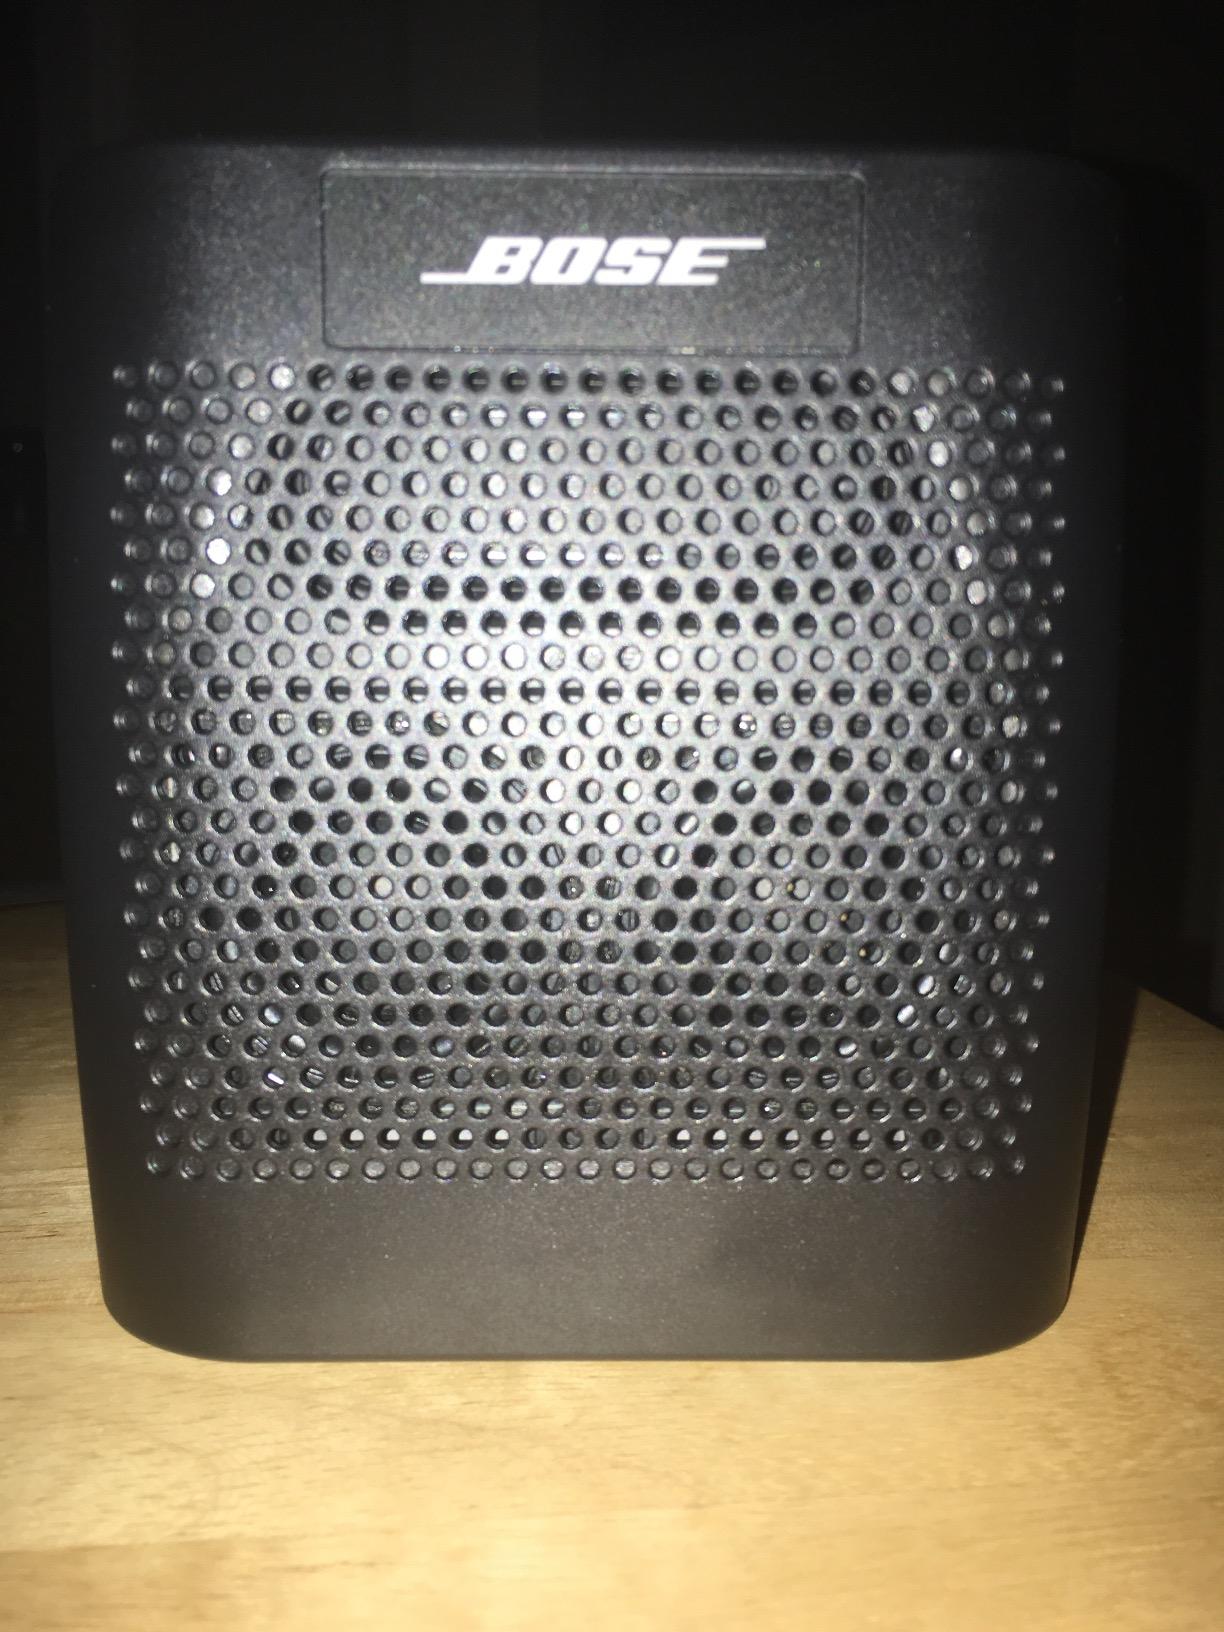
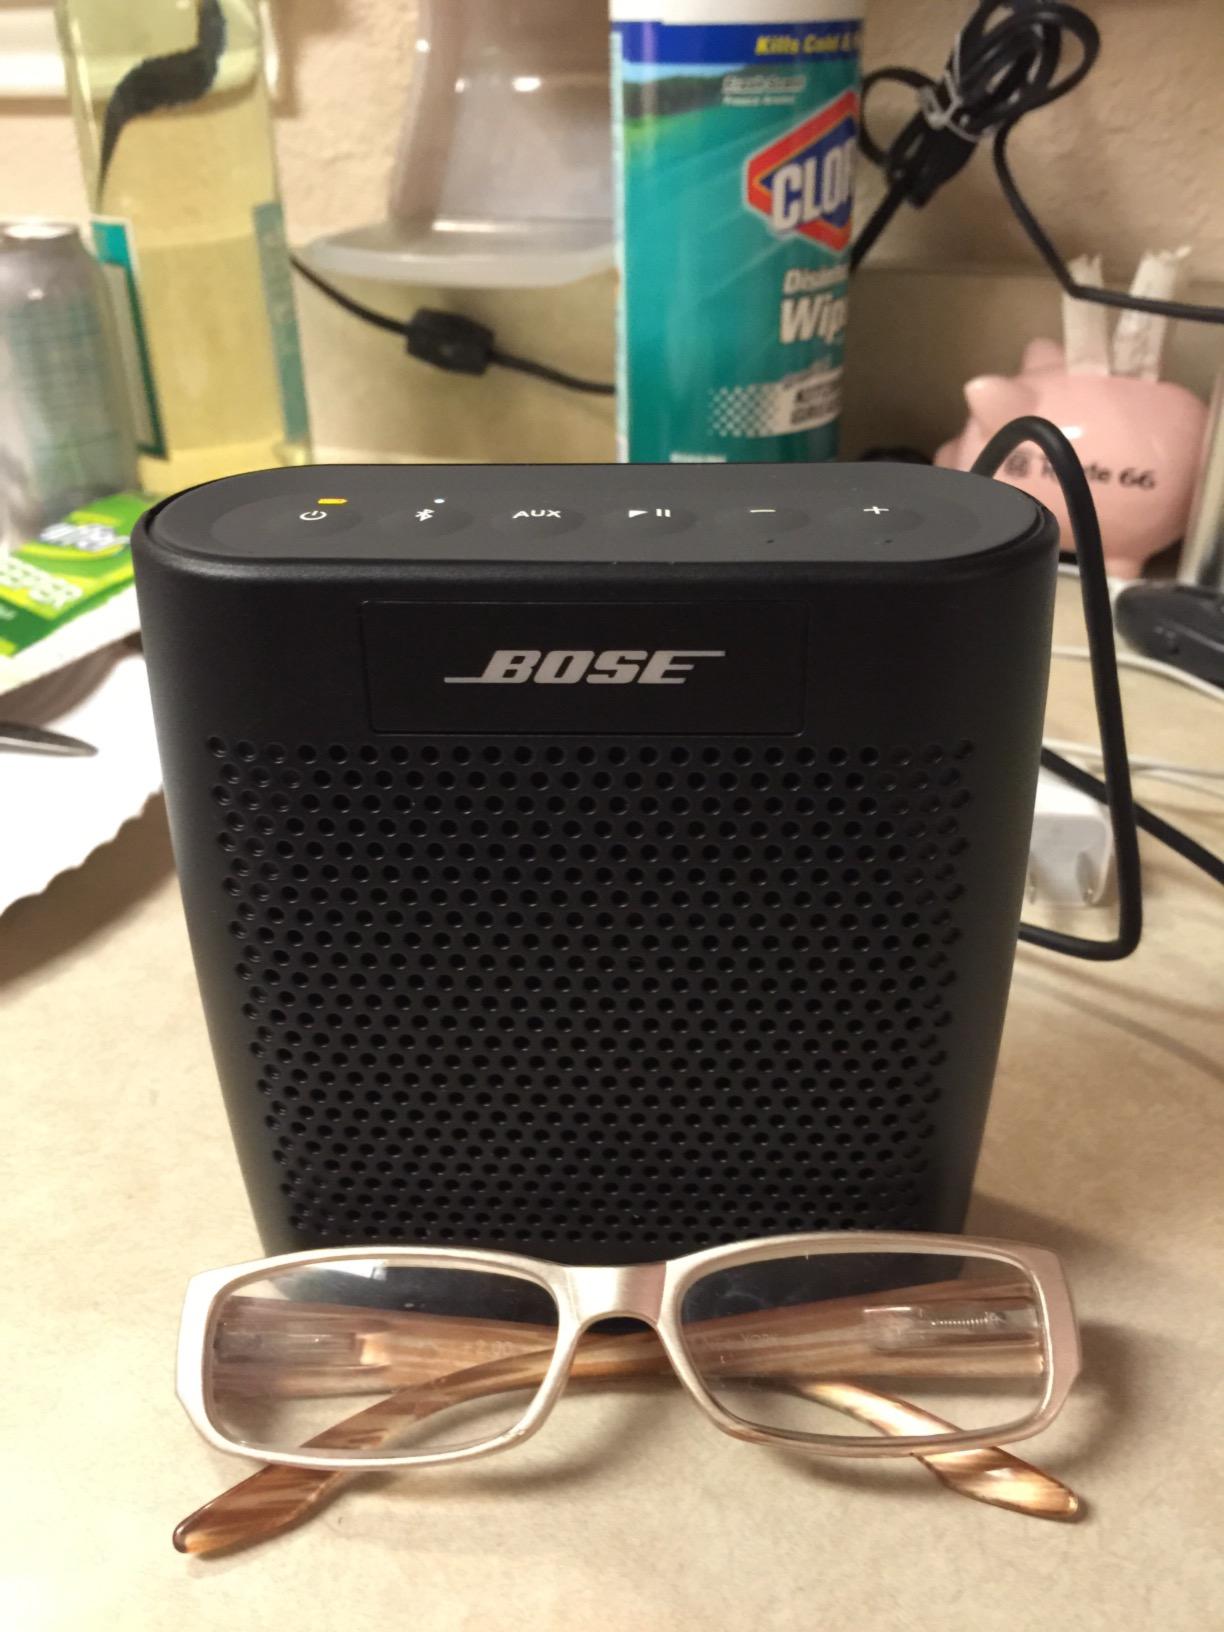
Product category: speaker
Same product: yes